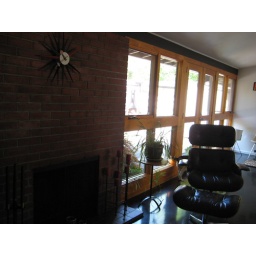
new window walls produced by Pozi